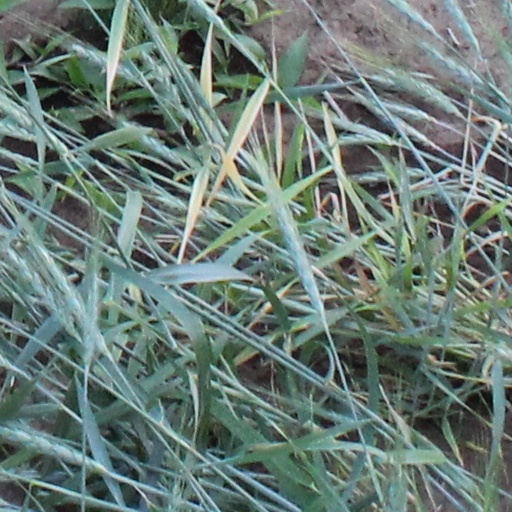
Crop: wheat